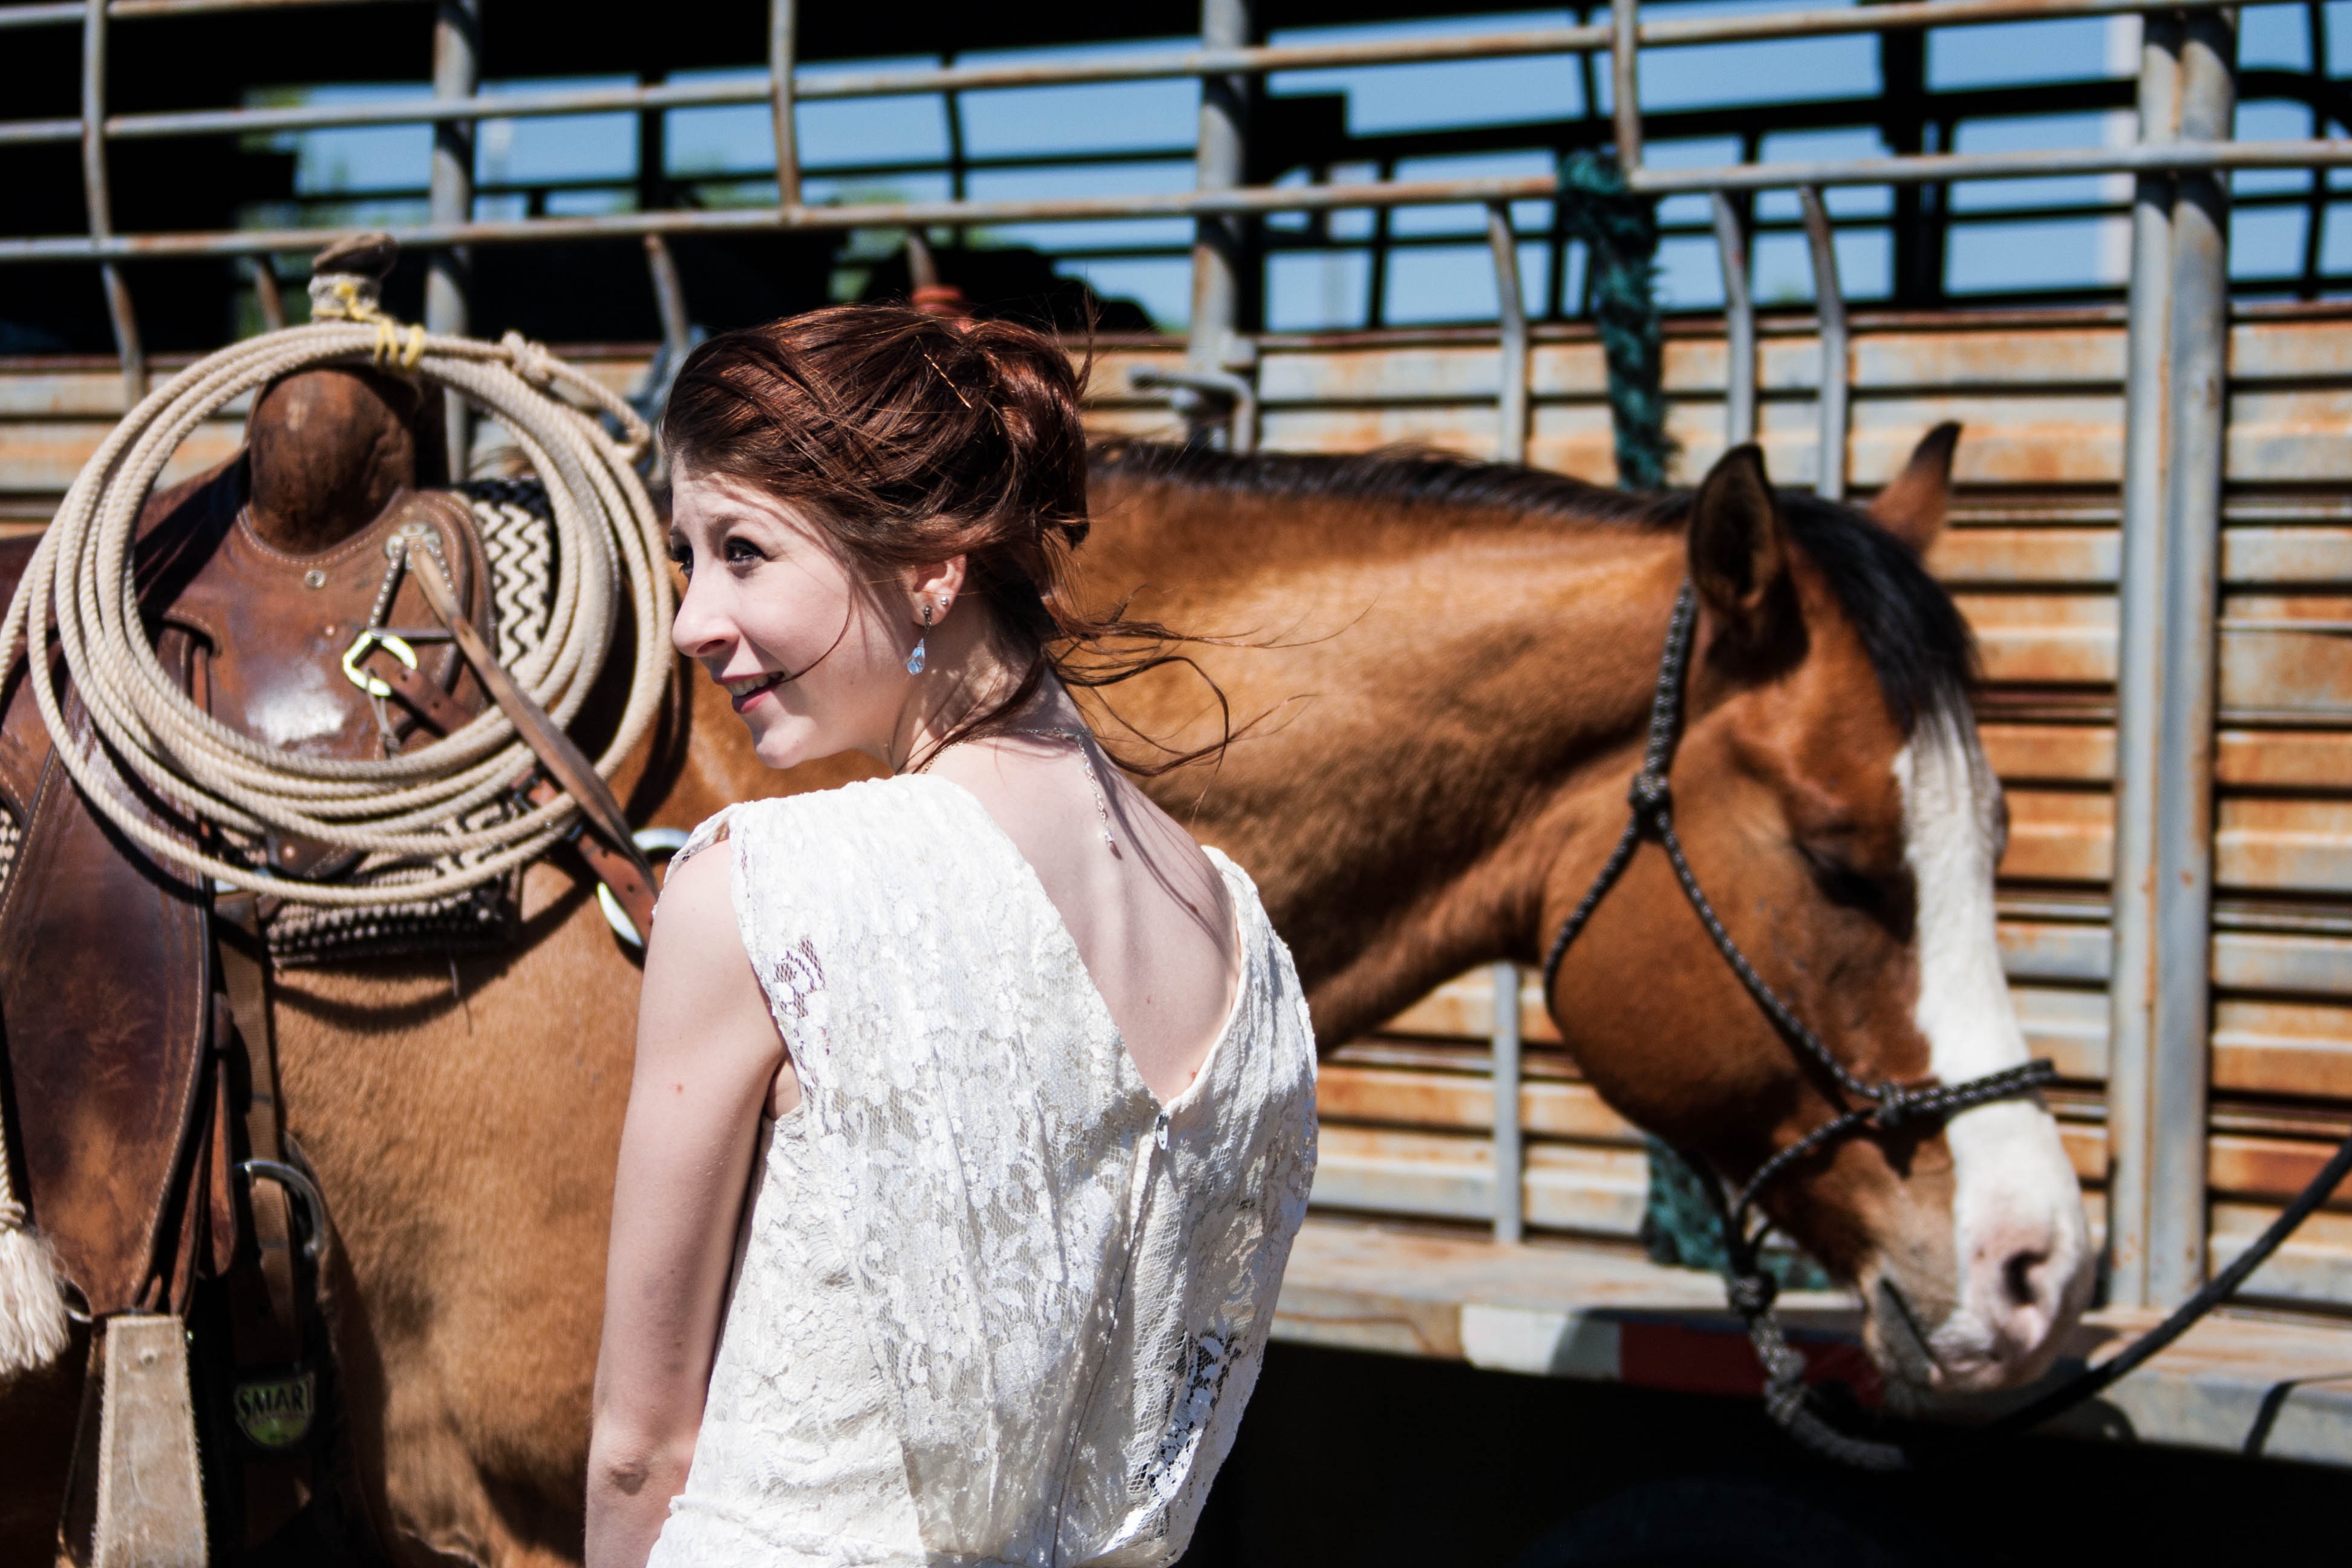
people, girl, white, vintage, antique, retro, time, old, country, horse, grunge, white dress, bridle, design, happy, texas, hours, horse like mammal, horse harness, equestrian sport